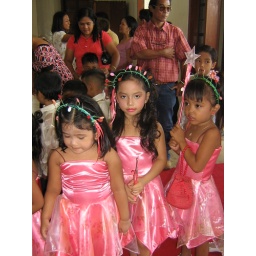
Little flower girls in a row